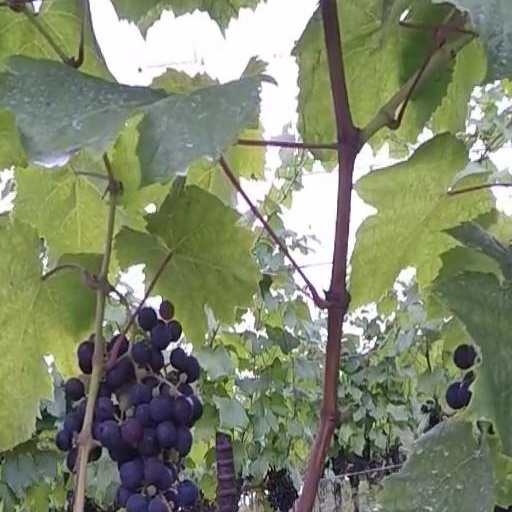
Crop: grape